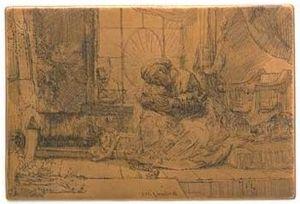
La Vierge au chat est une gravure de Rembrandt datant de 1654, période où l'artiste est à l'apogée de son art.